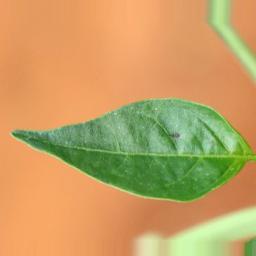
Label: healthy